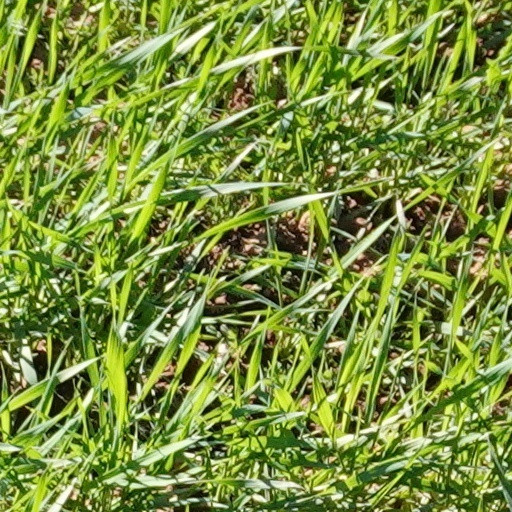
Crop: wheat